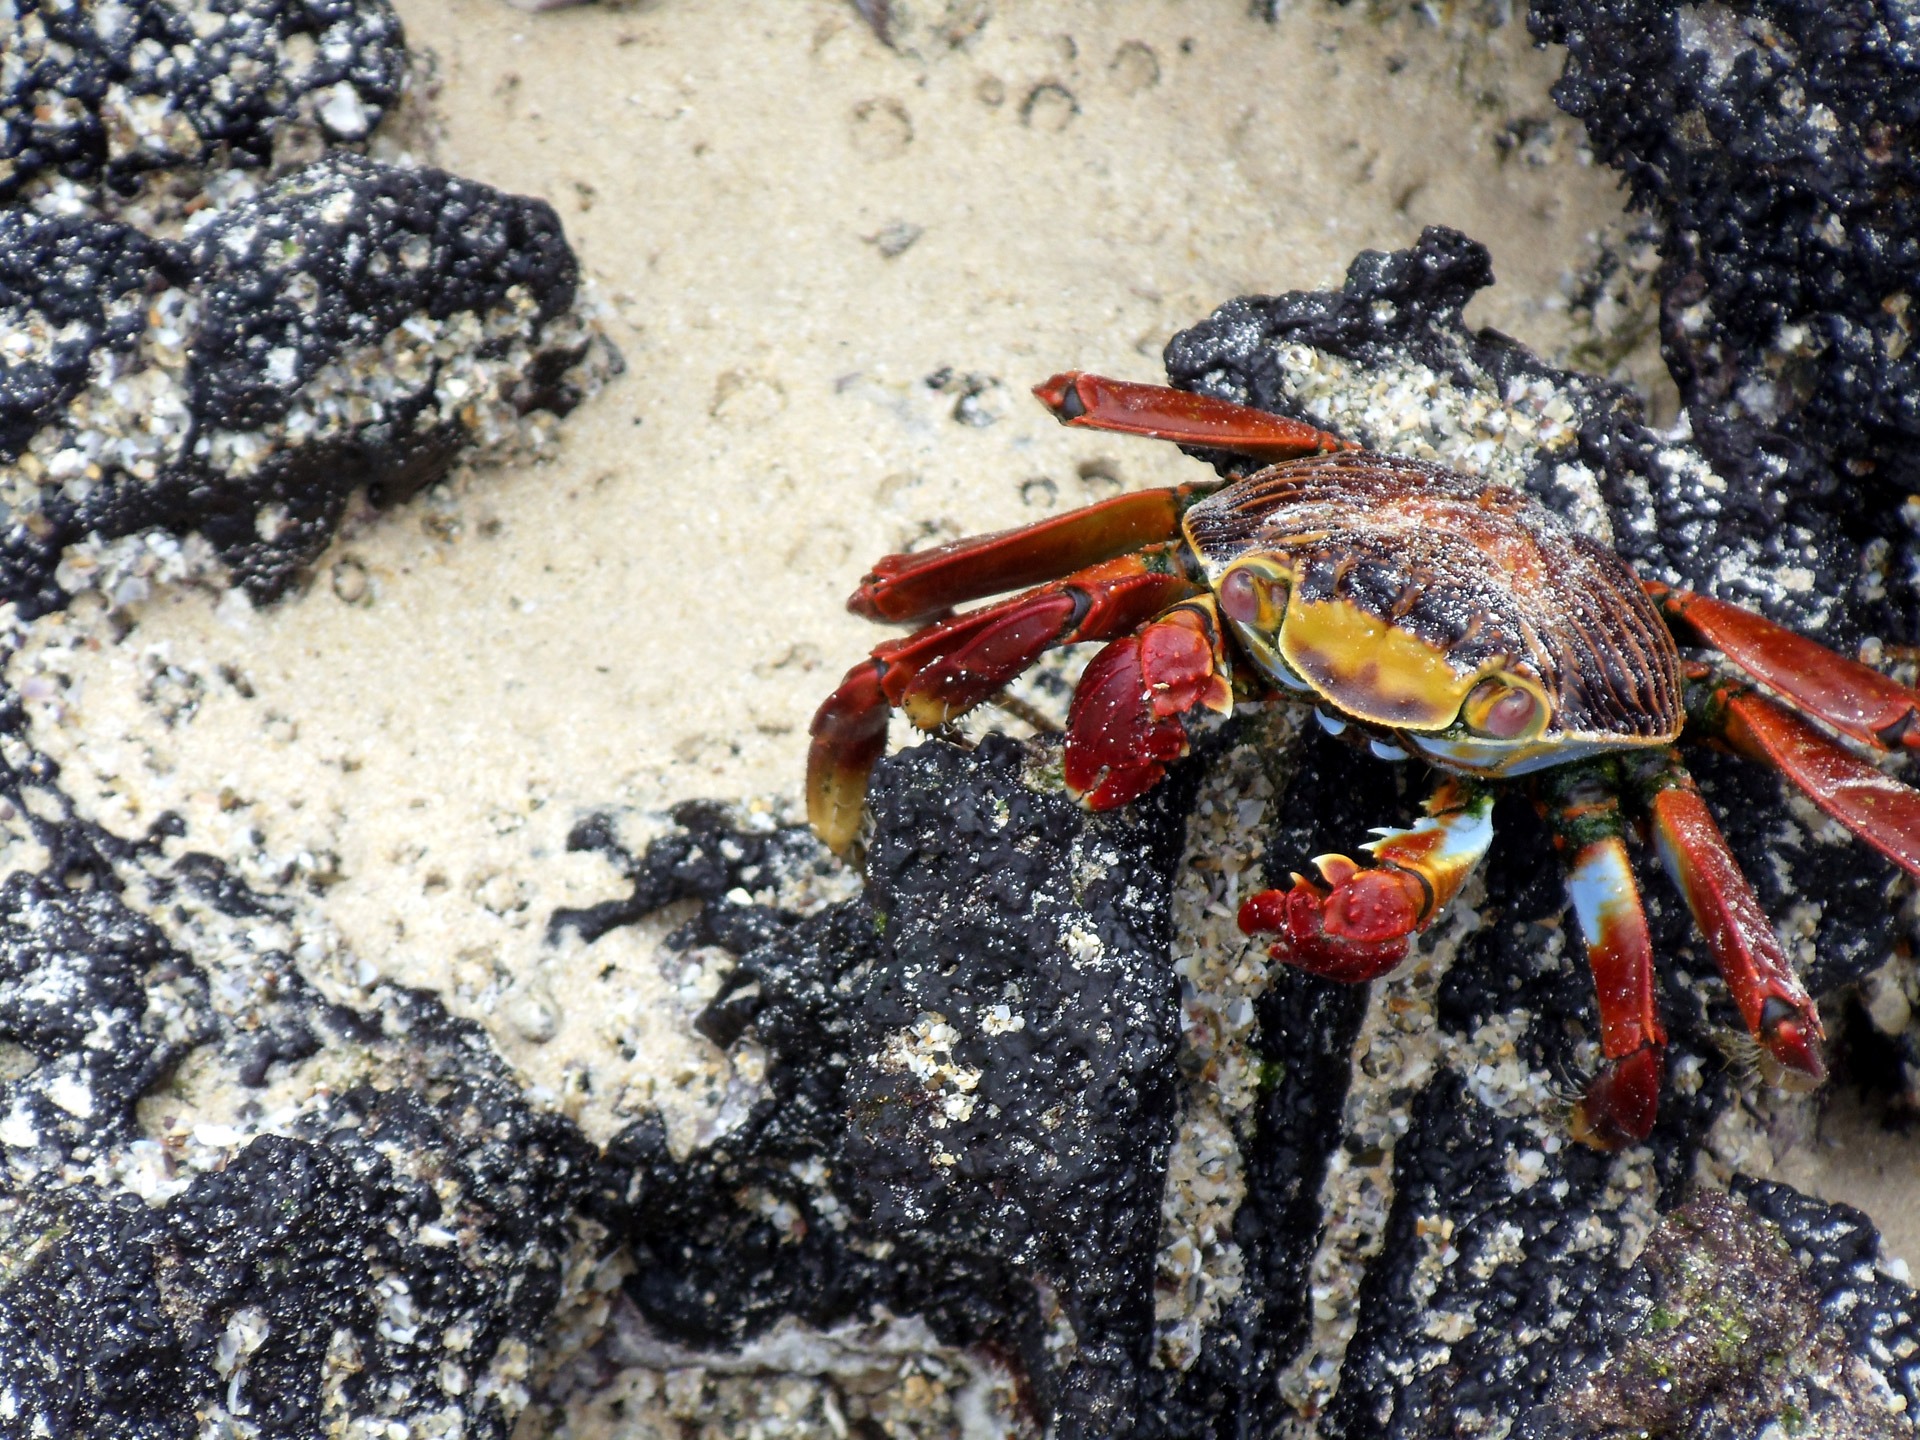
wildlife, food, tropical, biology, seafood, colorful, fauna, crab, invertebrate, crustacean, rocks, rainbow, islands, ecuador, galapagos, marine biology, ocypodidae, decapoda, animal source foods, fiddler crab, dungeness crab, sally, lightfoot